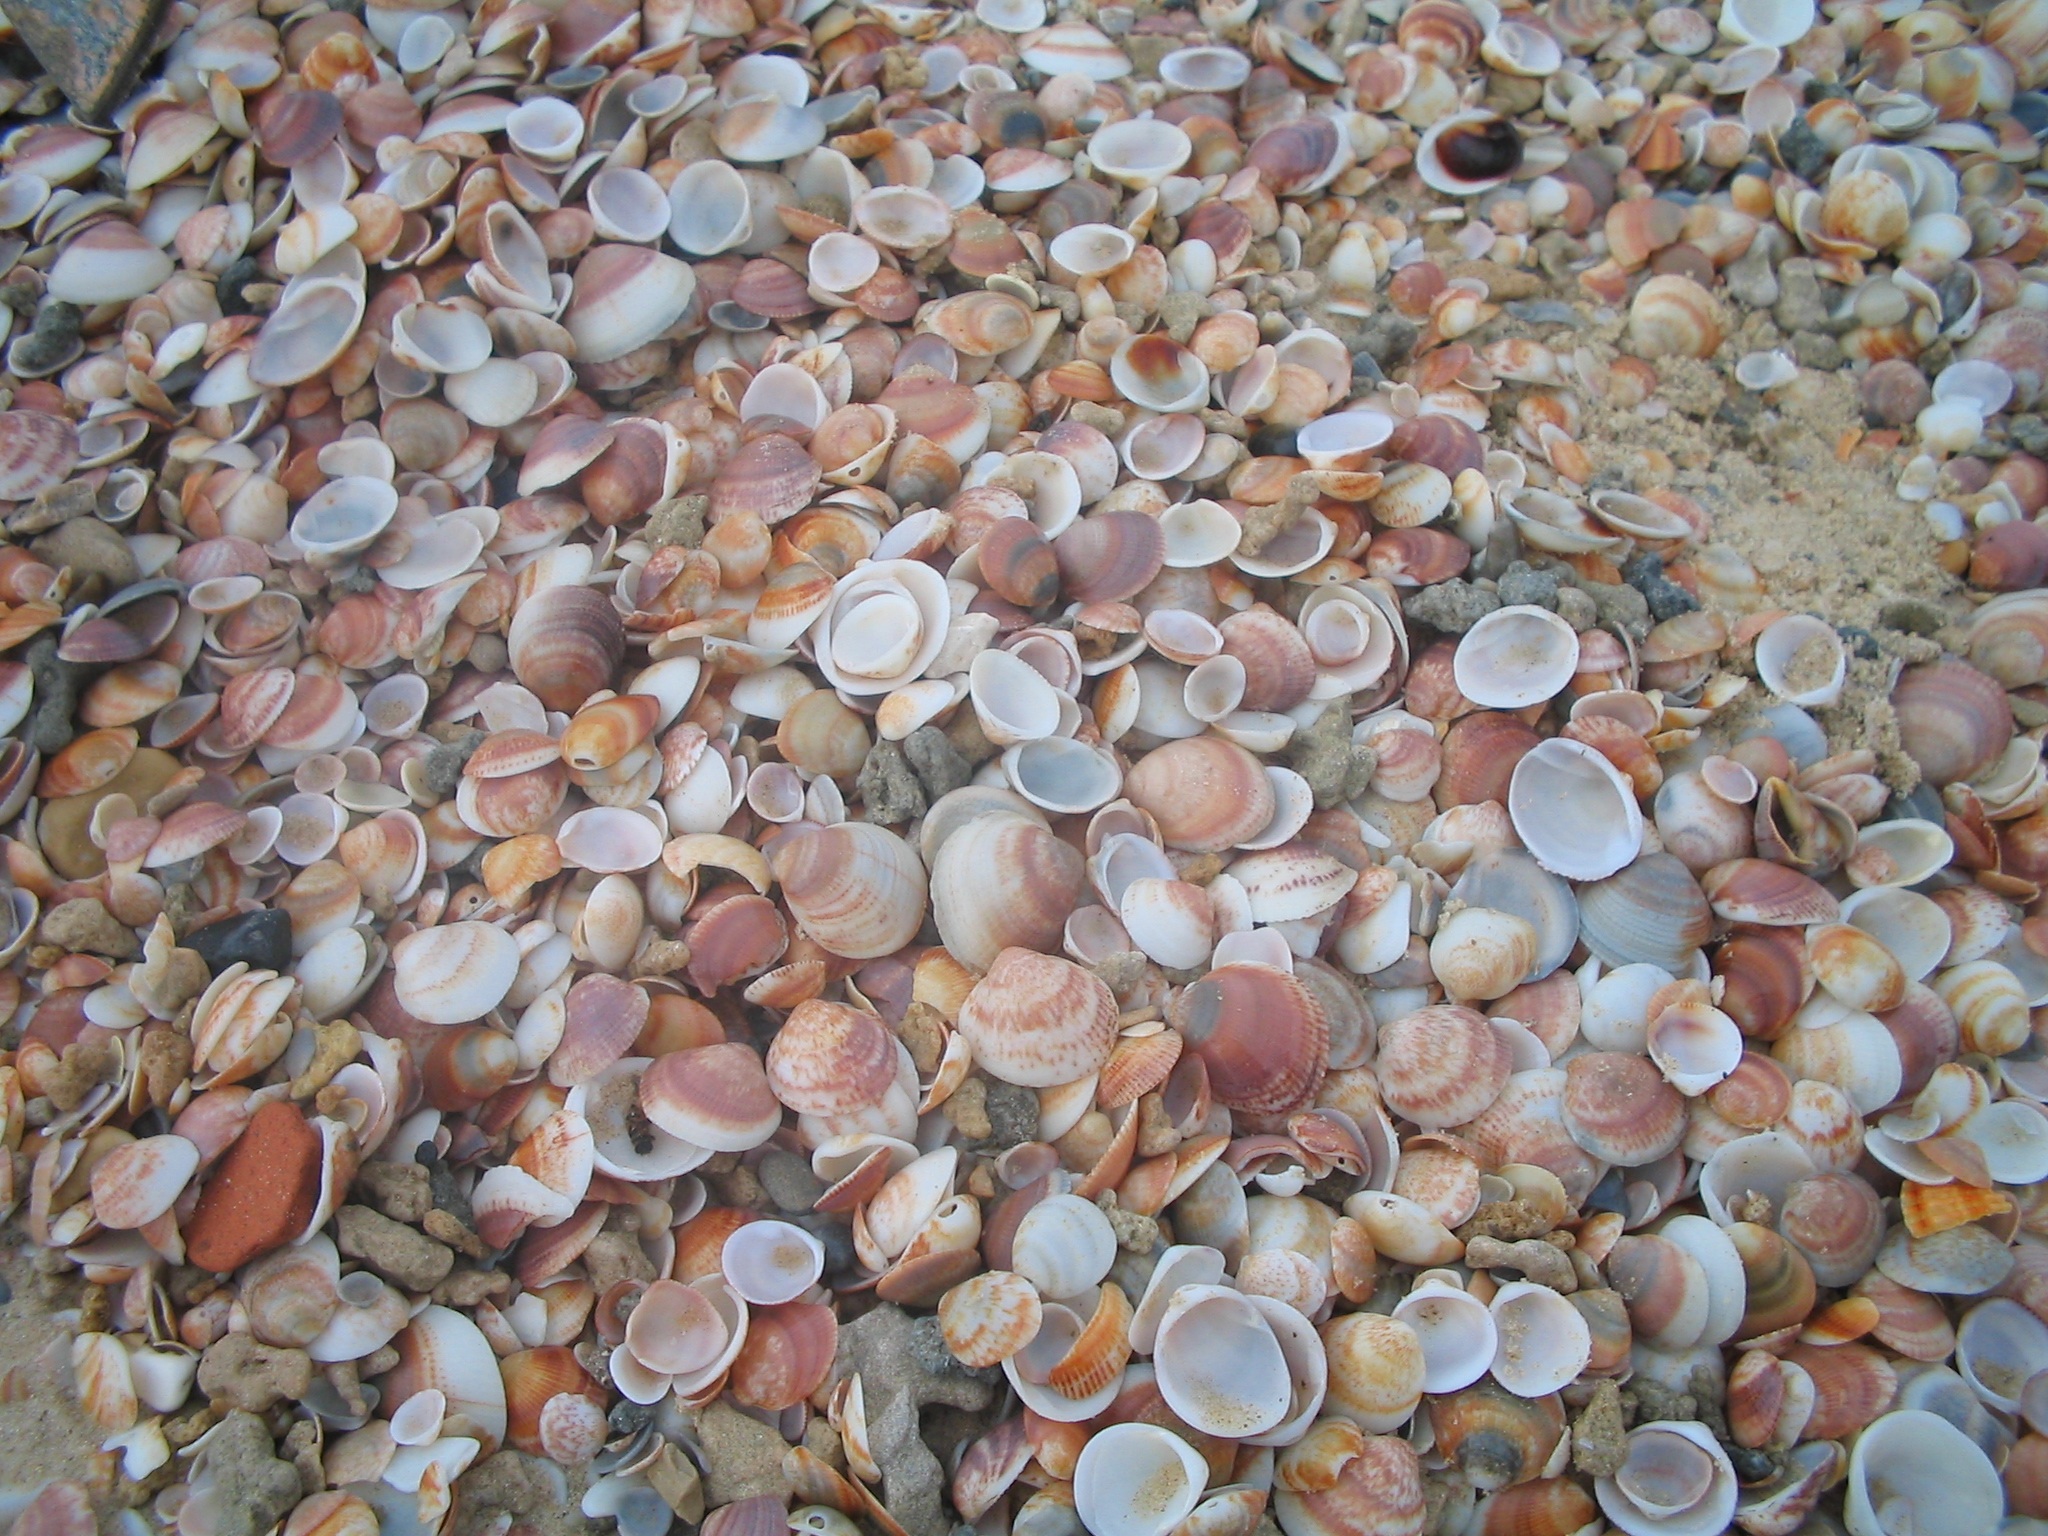
rock, wood, texture, pebble, brown, material, invertebrate, seashell, shells, background, gravel, beige, flooring